Voyage of the Brooklyn Saints

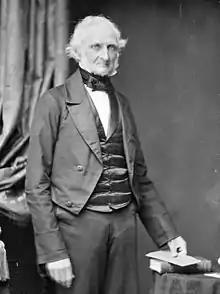
Amos Kendall by Mathew Brady

The LDS Church had been organizing immigrant voyages for European converts for many years, and had developed an international reputation for their expertise in doing so. Samuel Brannan was assigned to organize the first shipload of Latter-day Saint immigrants to "Zion" – the new "gathering place" for the Mormon population. In a voyage anticipated to take five or six months, families would sail from New York around Cape Horn to Upper California. Recounting their numerous persecutions, Samuel Brannan urged conference attendees to resolve to leave the U.S. Fifty people promptly subscribed on behalf of themselves and their families to take the voyage. However, getting affairs in order, selling businesses and homes, paying the charter fees, and being ready to start life over in a short time was a task not all could accomplish. Sixteen families who subscribed in advance did not sail with the "Brooklyn" when the time came, but forty-eight additional surnames were added to the final passenger list as word spread. About 60% of those who actually sailed had not subscribed by December 13, 1845. When the departure call came, 238 people boarded the ship – about 60 more than the legal passenger limit would allow.